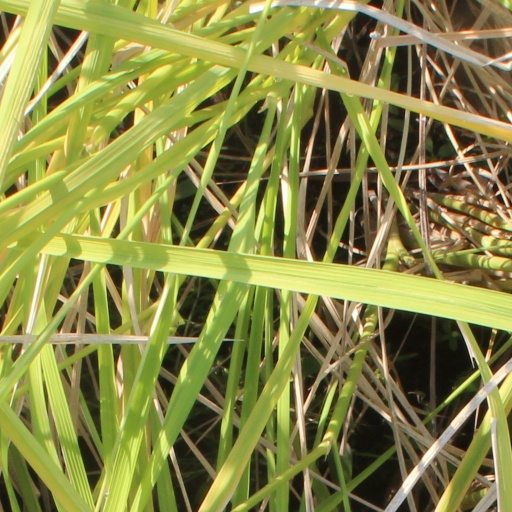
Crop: rice